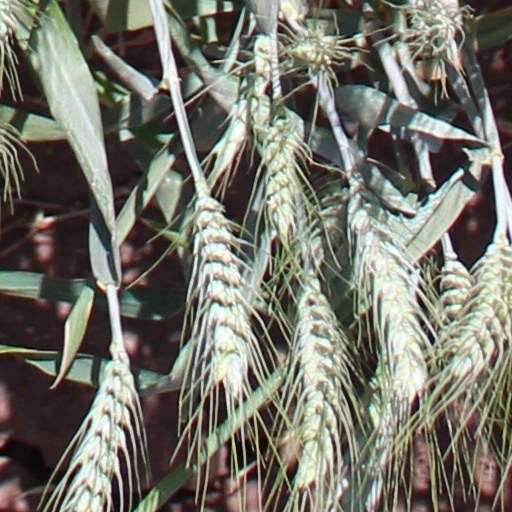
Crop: wheat